De blaa drenge

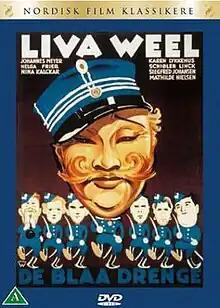
Poster

De blaa drenge ("The Blue Boys") is a 1933 Danish family film classic directed by George Schnéevoigt and written by frequent collaborator Fleming Lynge with the score by Kai Normann Andersen. The film stars performer Liva Weel.